Symphony No. 3 (Wirén)

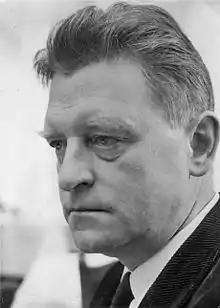
The composer, c. 1940s

The Symphony No. 3, Op. 20, is a three-movement orchestral composition written from 1943 to 1944 by the Swedish composer Dag Wirén. Despite its numbering, the Third Symphony represents Wirén's second contribution to the form as a professional (the composer withdrew Symphony No. 1, Op. 3—a 1932 experimental "study work" from his student years in Paris—and prohibited its performance), arriving five years after its predecessor, the Symphony No. 2. Swedish conductor Sixten Eckerberg premiered the new symphony with the Gothenburg Symphony Orchestra in Gothenburg on 28 September 1944.